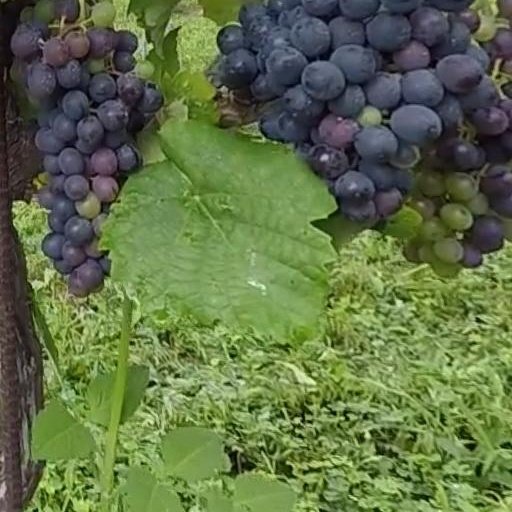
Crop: grape